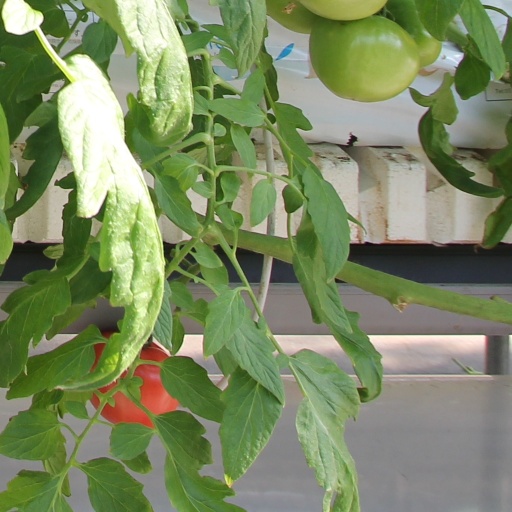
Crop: tomato